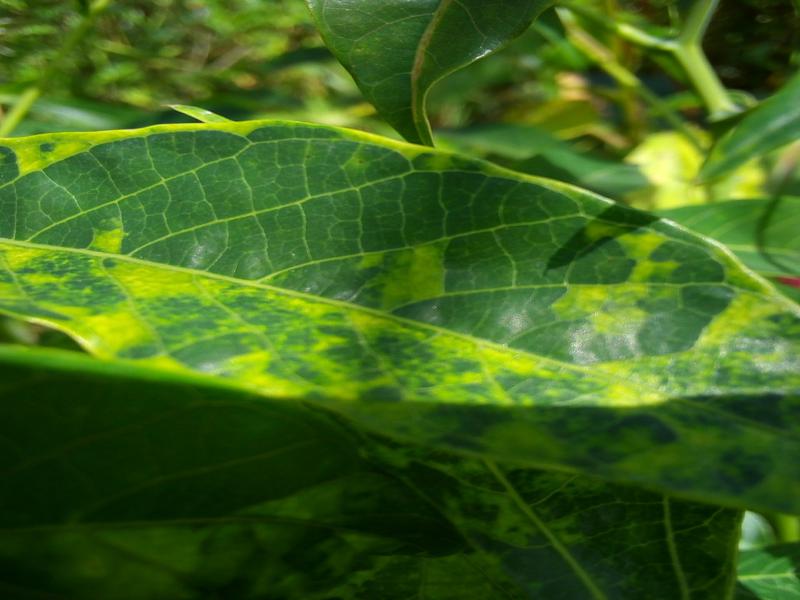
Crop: cassava
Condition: mosaic_disease